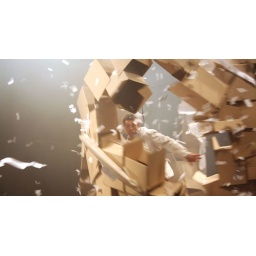
Man running through a wall of boxes as part of the Fuerzabruta performance at the Round House theatre in london 2006